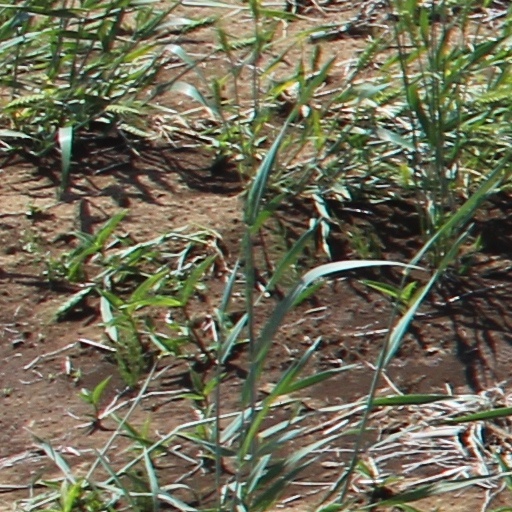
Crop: wheat